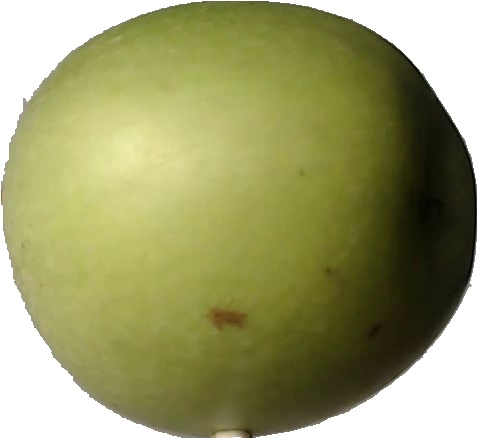
Label: apple_granny_smith_1